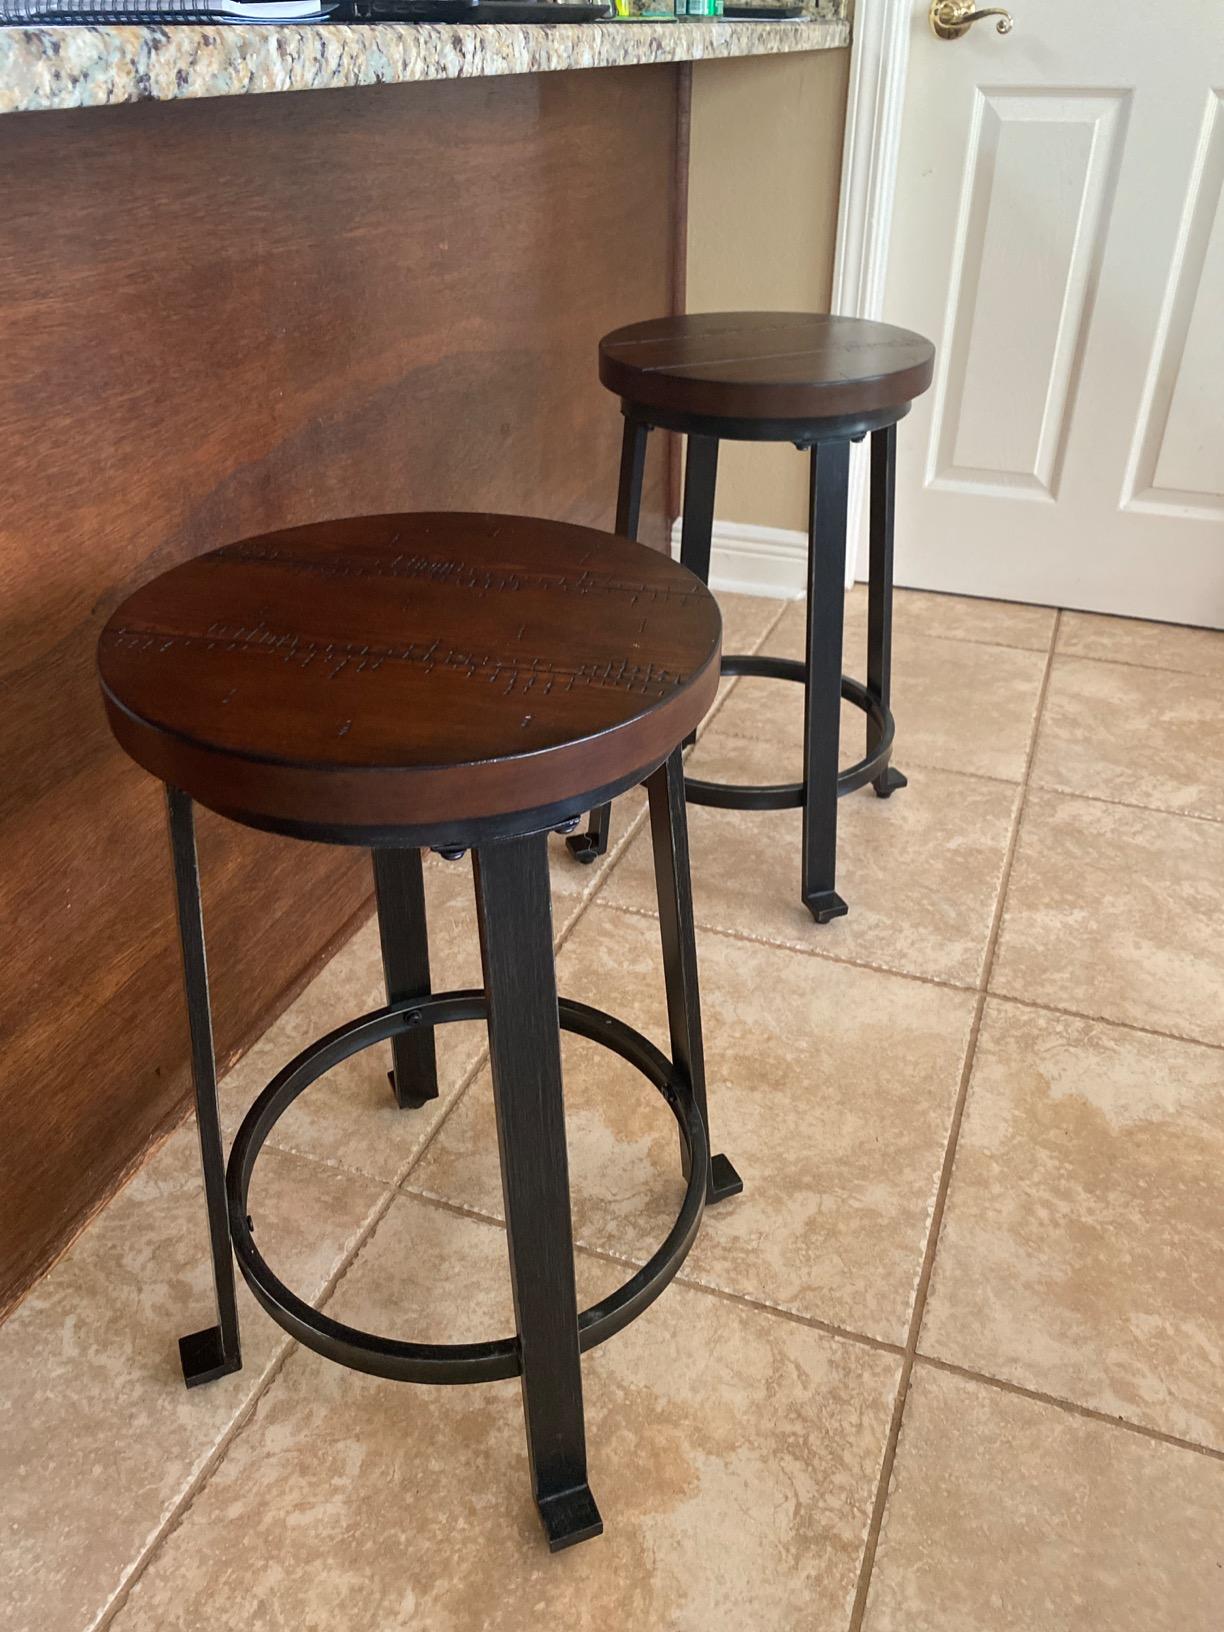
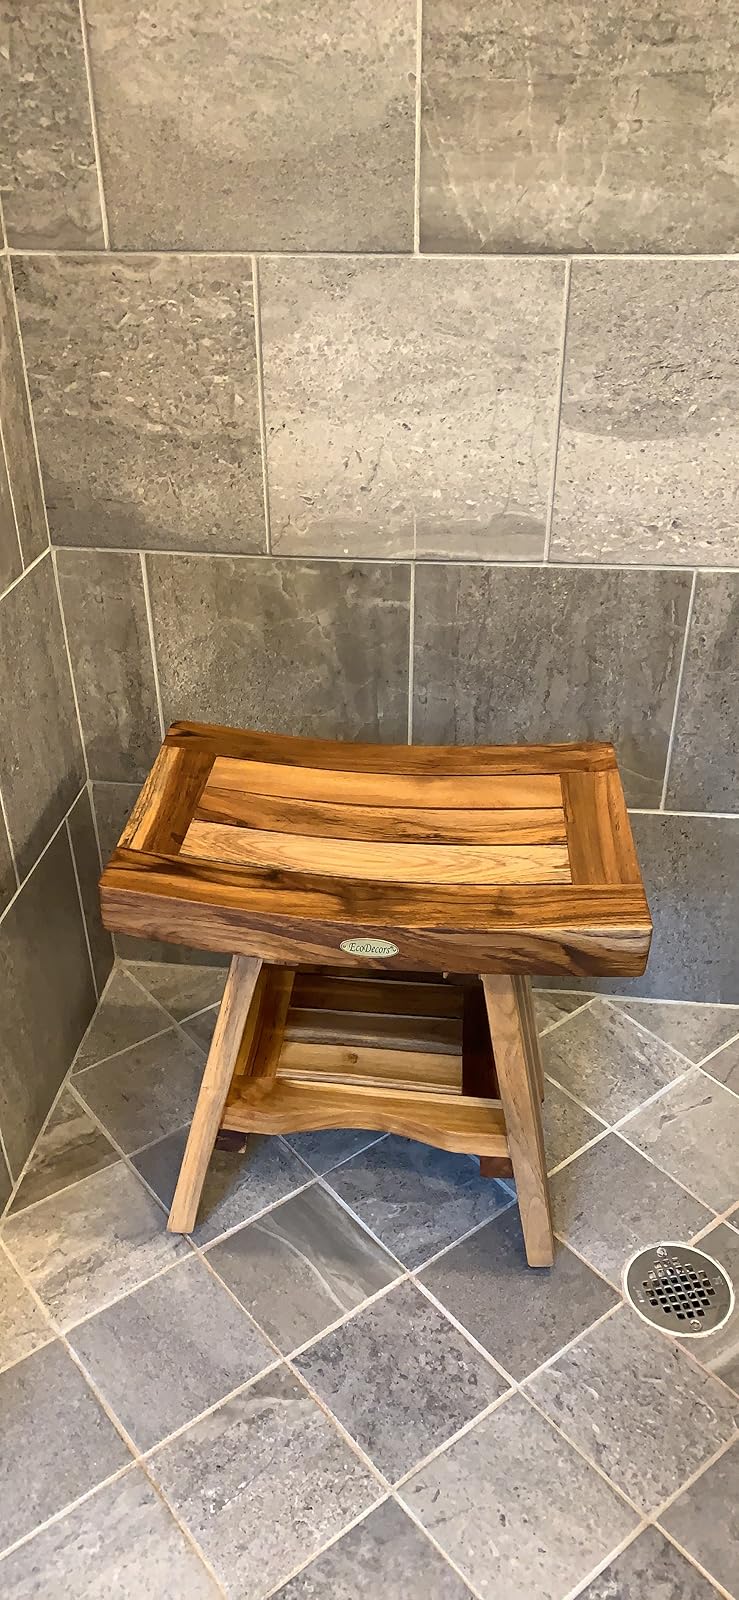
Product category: stool
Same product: no